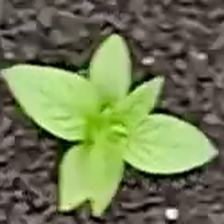
Weed species: Kena_(Commplina_benghalensio)